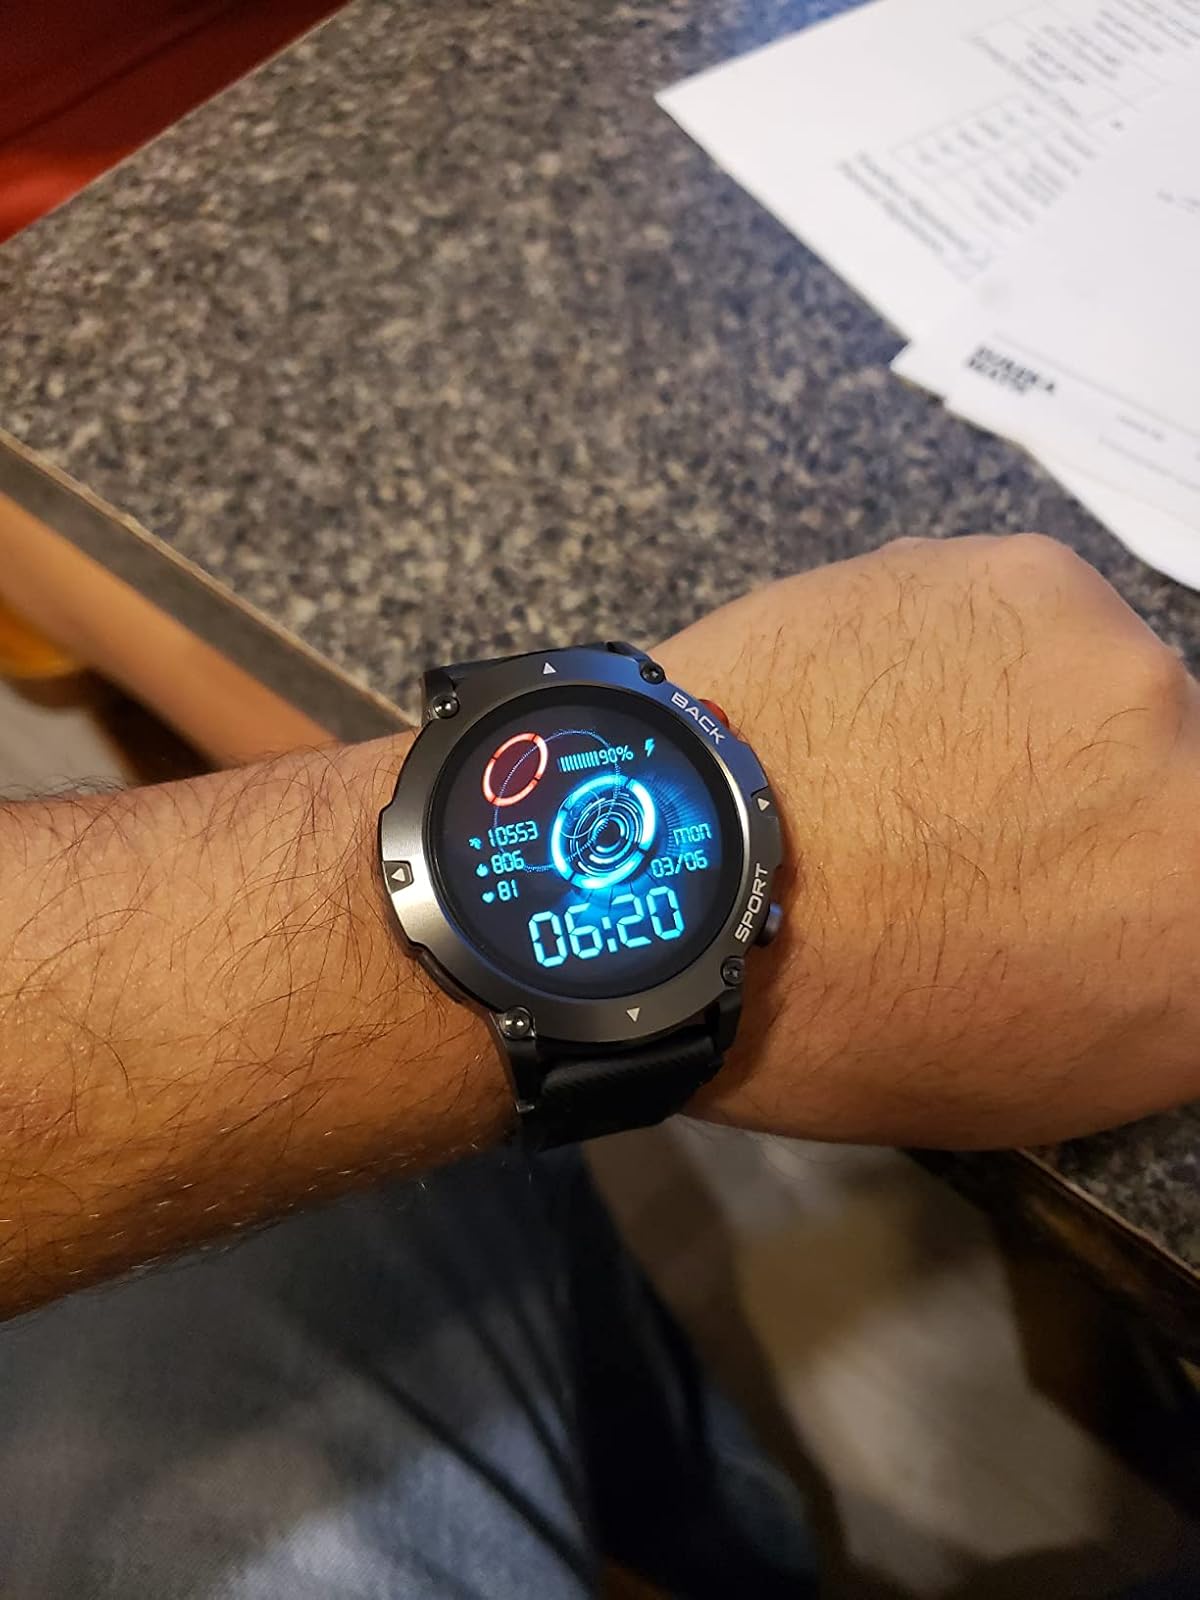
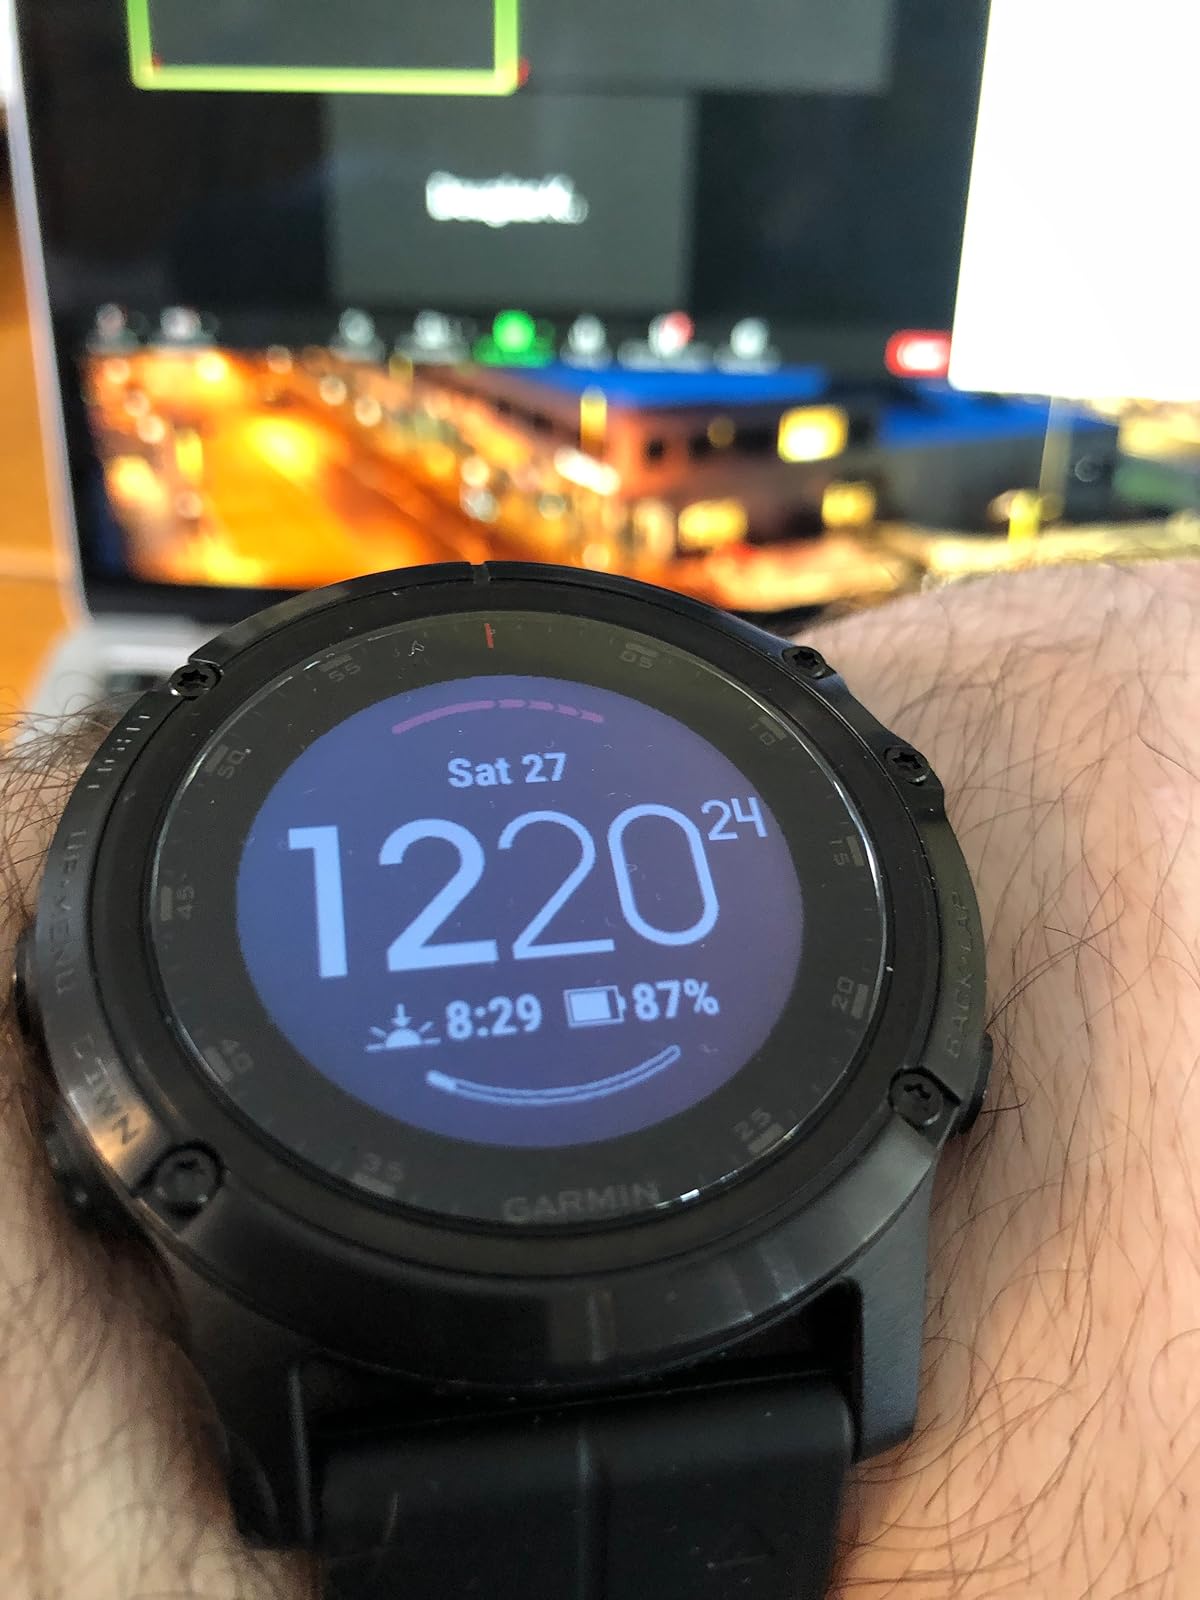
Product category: smartwatch
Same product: no